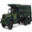
Label: truck